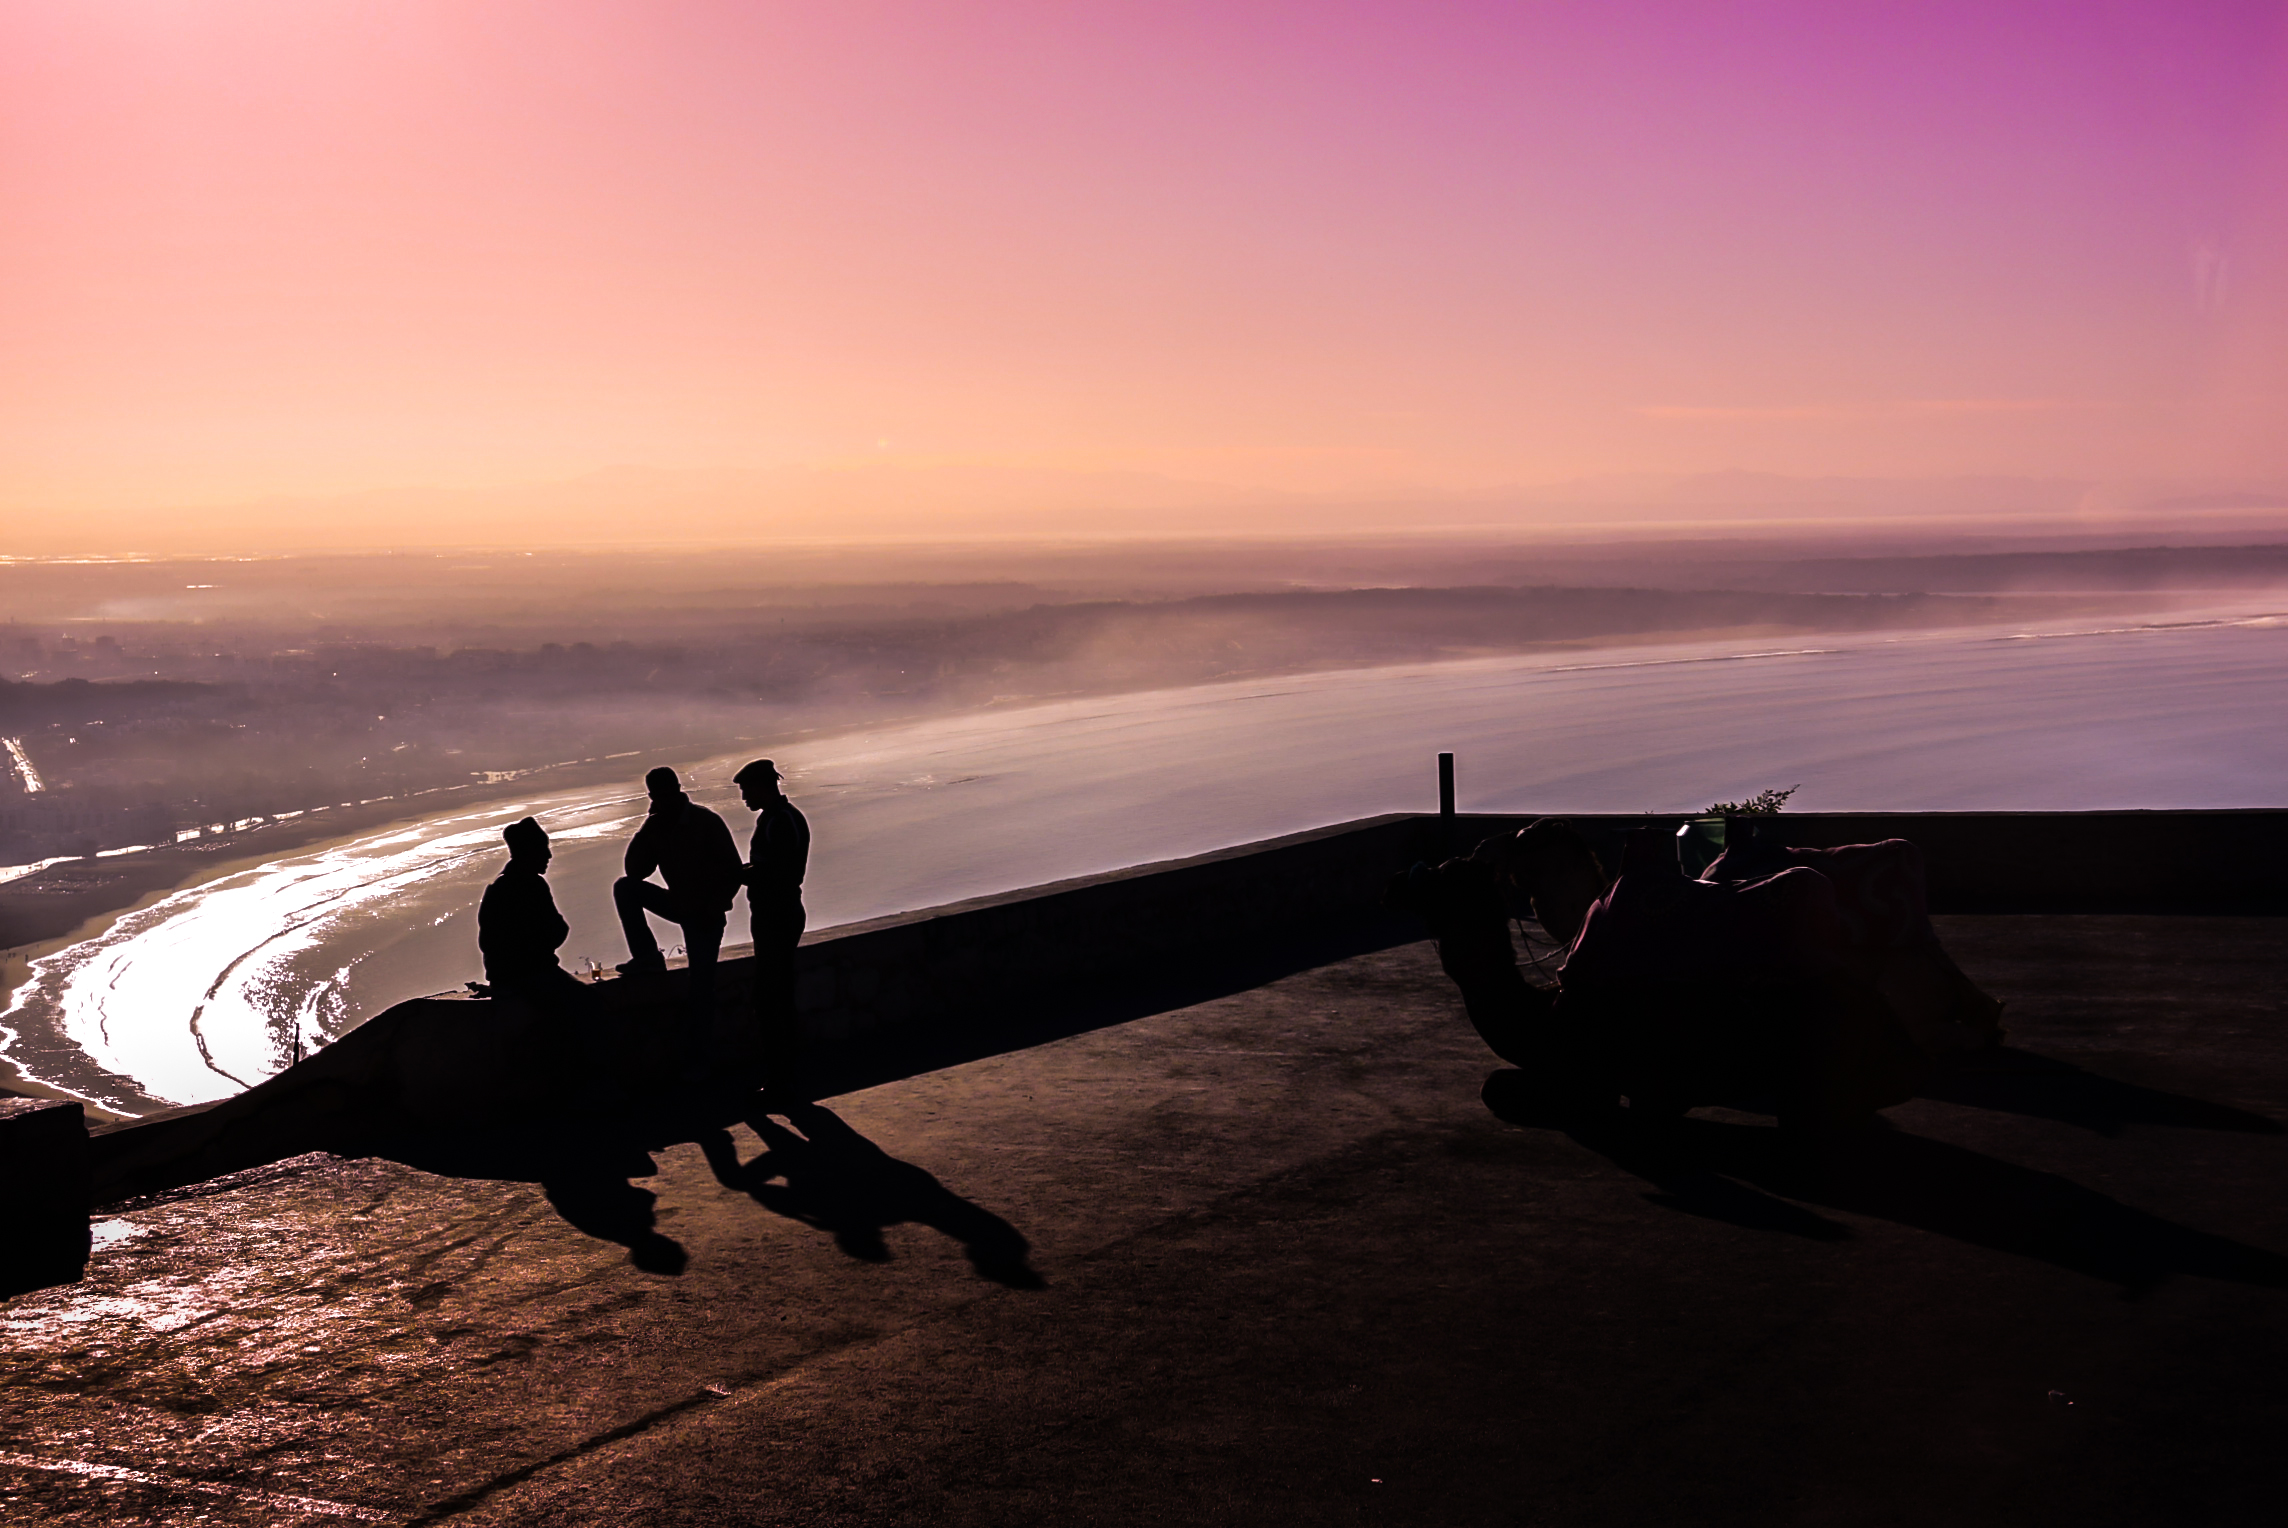
beach, landscape, sea, coast, ocean, horizon, silhouette, cloud, sunrise, sunset, sunlight, morning, shore, wave, dawn, travel, dusk, evening, reflection, africa, bay, morocco, atlantic, silhouettes, agadir